Ron Howard (American football)

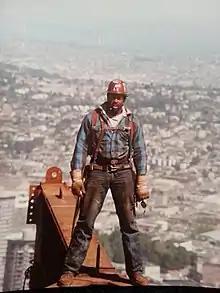
Howard as an ironworker

Ronald Ford Howard (born March 3, 1951) is an American former professional football player who was a tight end in the National Football League (NFL) for the Dallas Cowboys,